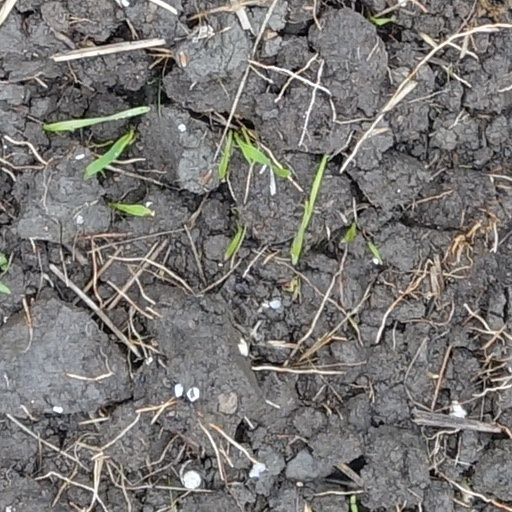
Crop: wheat